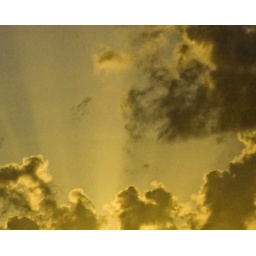
A face in the clouds 2